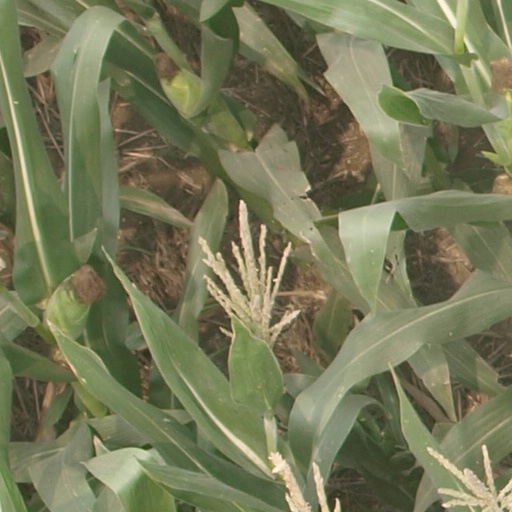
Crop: maize; corn